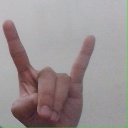
अक्षर: श